Mostéfa Merarda

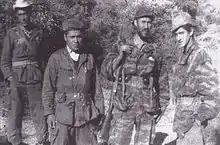
Mostéfa Merarda, rifle at the shoulder at the headquarters of Wilayah I.

He wanted to join Belkacem Grine's group, but Grine asked him to provide another type of help, and his house became a focal point. He was in charge of stocking up on clothing, shoes, ammunition, weapons and repairing defective weaponry, as well as maintaining contact with notables from Hidoussa, Ouled Fatma, Ouled Menaa, all the way to the Haraktas and Batna, the latter departing from his home.